Vinzenz Guggenberger

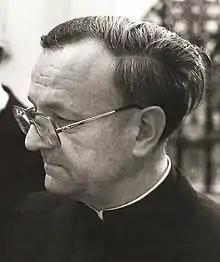
Vinzenz Guggenberger

Vinzenz Guggenberger (March 21, 1929 – July 4, 2012) was the Roman Catholic titular bishop of Abziri and auxiliary bishop of the Roman Catholic Diocese of Regensburg, Germany.